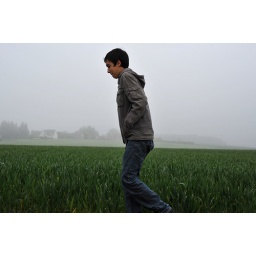
Try walking in my shoes